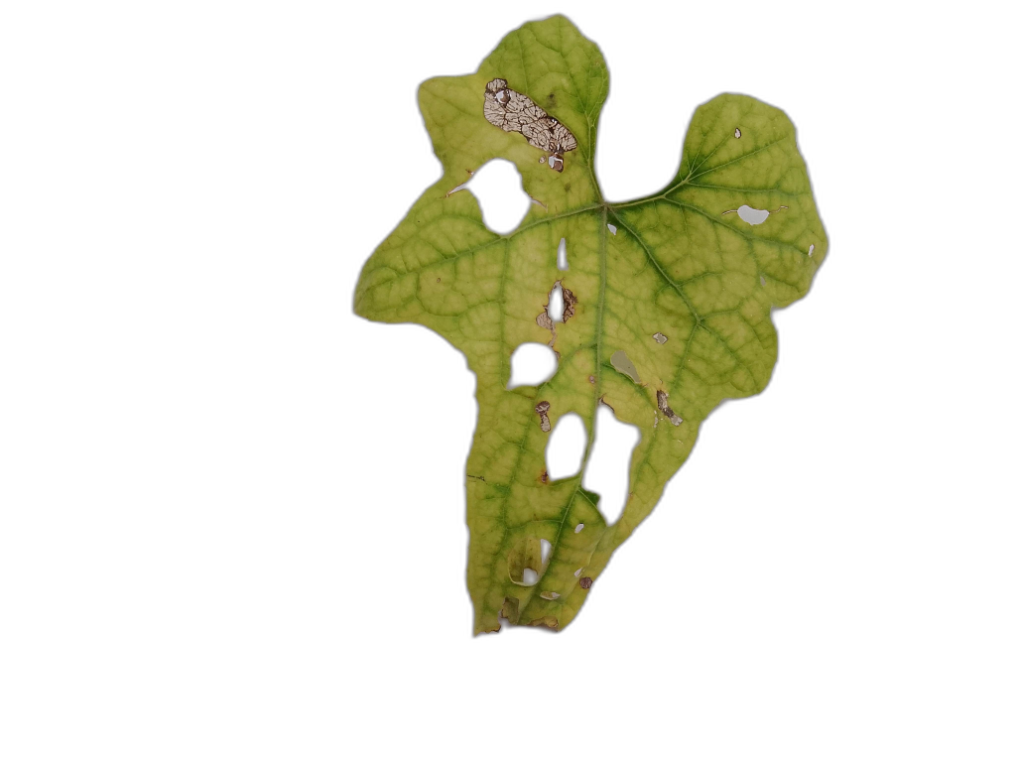
Crop: Zucchini
Label: Angular_Leaf_Spot